Rail transportation in the United States

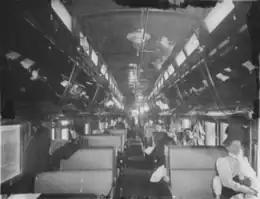
The interior of a Pullman car on the Chicago and Alton Railroad, circa 1900

U.S. freight railroads are separated into three classes, set by the Surface Transportation Board, based on annual revenues: